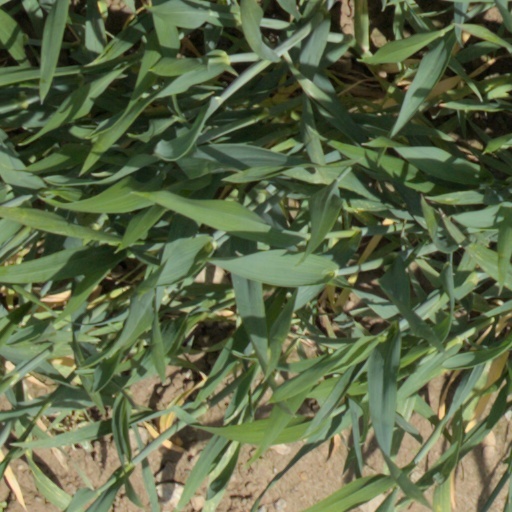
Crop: wheat